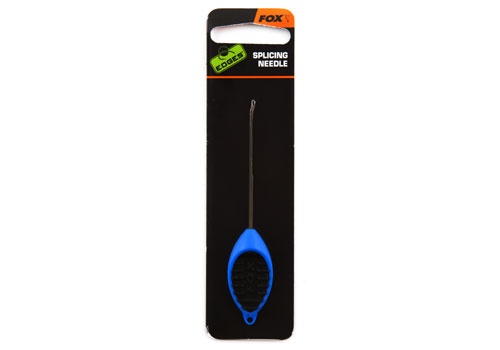
Edges™ Mirco Needle - Splicing
Produktübersicht Die Fox Splicing Needle ist dafür gebaut, Schlaufen in Leadcore oder 30lb Submerge Leaders einzuspleißen. Die Nadel hat eine mit Microtechnik geformte gebogene Öse, die sich schließen lässt, um damit die Fasern festzuhalten und deren Hängenbleiben während des Spleißens zu verhindern. Der Nadelkörper ist aus Rostfreiem Stahl feinsten Durchmessers, damit können mit dieser Nadel auch ideal kleine und weiche Köder aufgezogen werden, ohne dass diese brechen.
Brand: Fox
Category: Sporting Goods > Outdoor Recreation > Fishing > Fishing Hook Removal Tools > Fine Lip Close Needles